Koilocyte

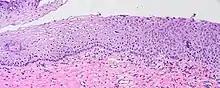
LEEP cone biopsy displaying normal cervical epithelium (far left) progressing to borderline koilocytosis, to LSIL, and to HSIL (far right).

In LSIL of the cervix, definitive koilocytes are present. In addition, squamous cells commonly display binucleation and mitoses are present, signifying increased cellular division. However, these changes are primarily limited to upper cell layers in the epithelium, no mitoses are found higher than the lower one third of epithelium, and the basal layer of cells remains a discrete layer. This differentiates this lesion from high-grade squamous intraepithelial lesion (HSIL) of the cervix.